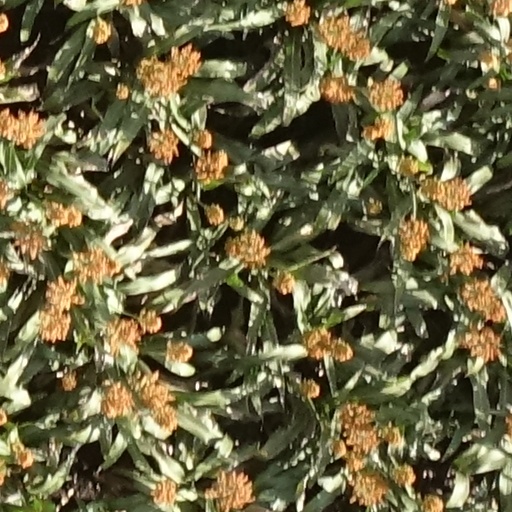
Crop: sorghum